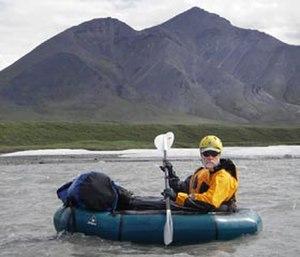
Un packraft est un type de petit bateau gonflable ou démontable, conçu pour être facilement transportable dans un sac de randonnée. Un packraft permet à un randonneur à pied de traverser des étendues d'eau ou de se déplacer plus rapidement en descendant des rivières.